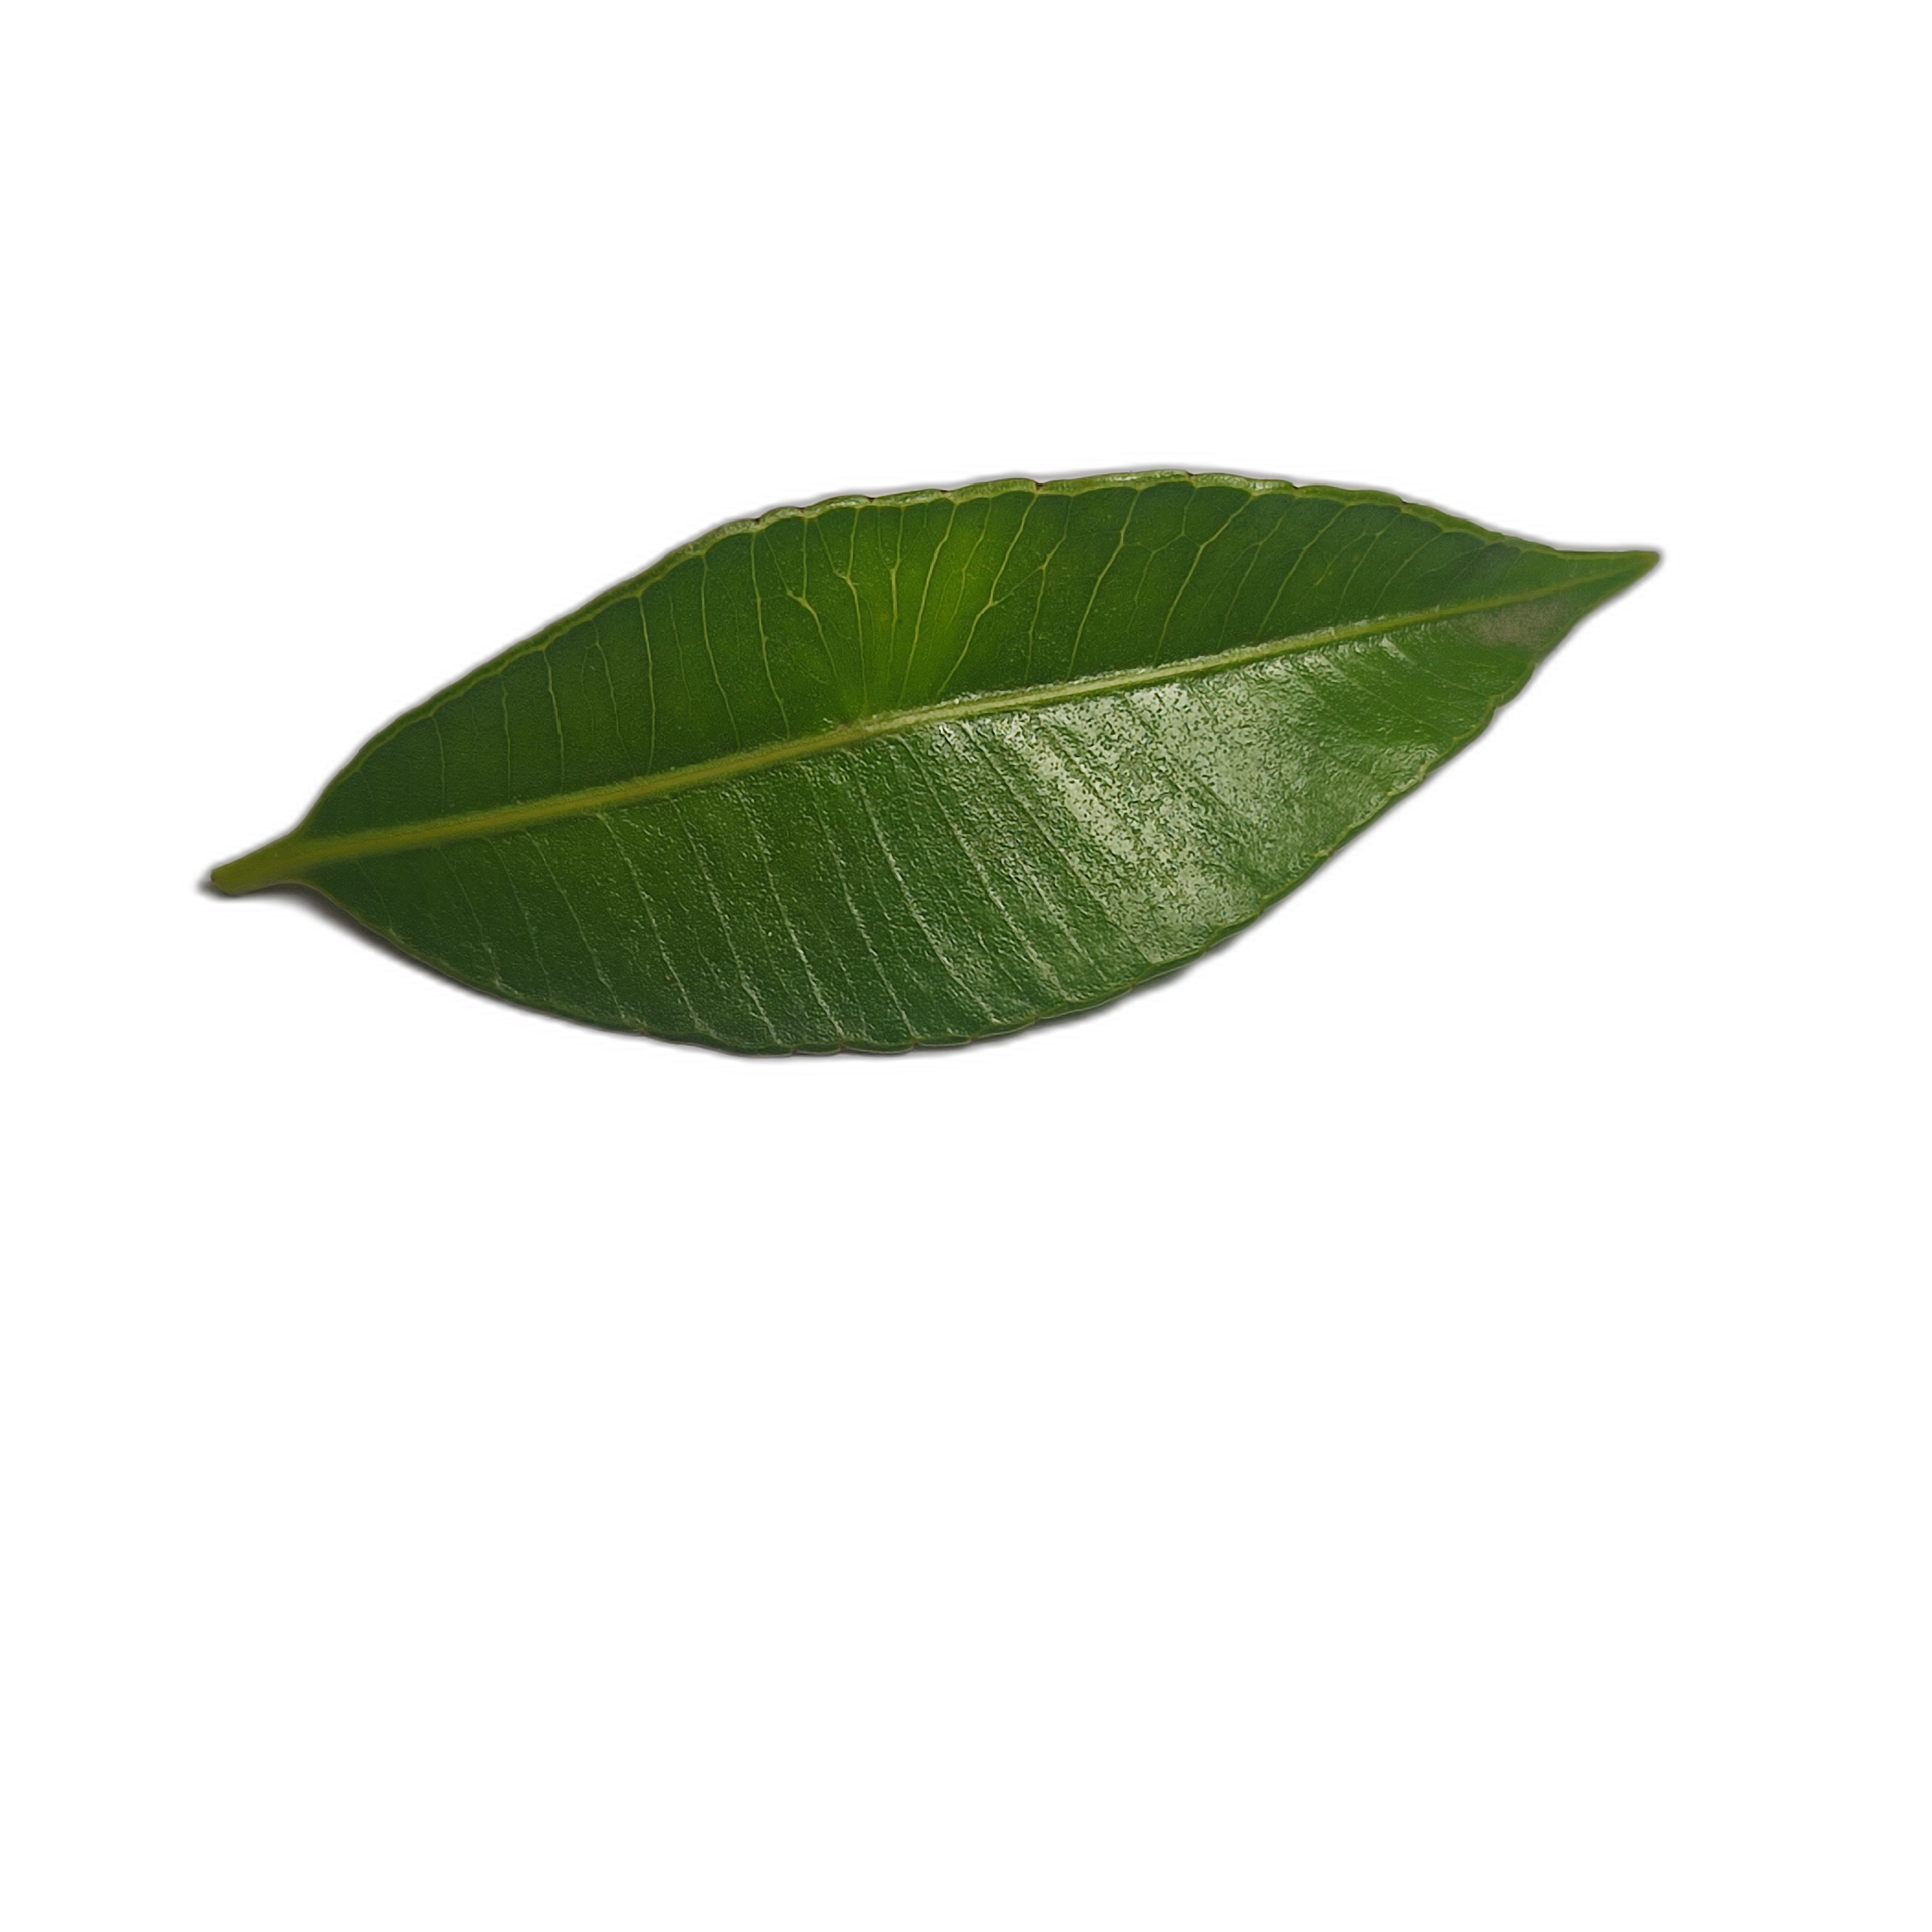
Label: healthy